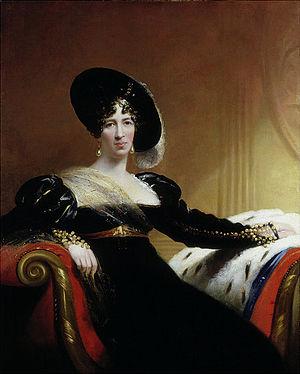
Lady Anne Hamilton est une aristocrate et une amie de la reine britannique Caroline de Brunswick.